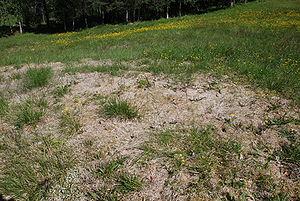
La moisissure des neiges est une sorte de Fusariose, cette dernière étant une maladie fongique qui s'attaque aux pelouses, mais aussi particulièrement redoutée en céréaliculture biologique. La moisissure des neiges se développe entre 1 et 5 degrés par temps humide ou au printemps, souvent sous la neige. Elle peut se développer toute l'année, selon les conditions favorables sous forme de taches circulaires, brunes puis blanchâtres, de 25 à 30 cm de diamètre.